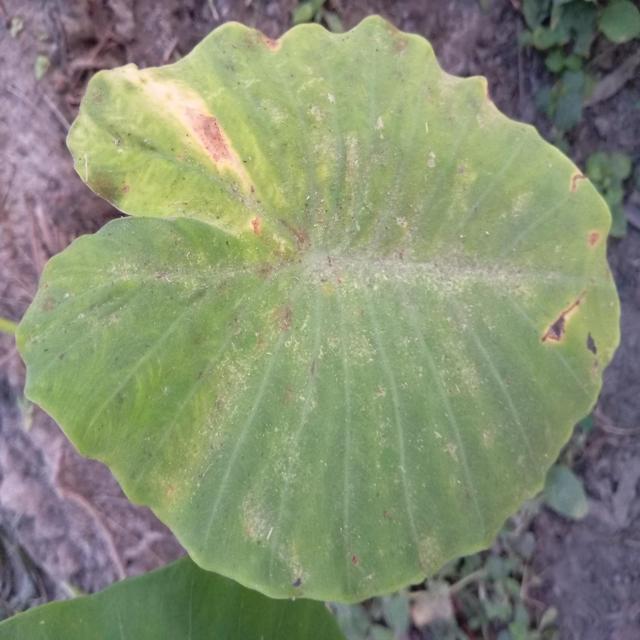
Label: Mid_Blight